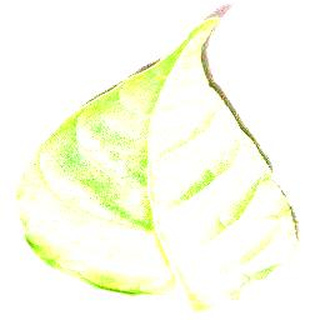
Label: healthy_bell_pepper